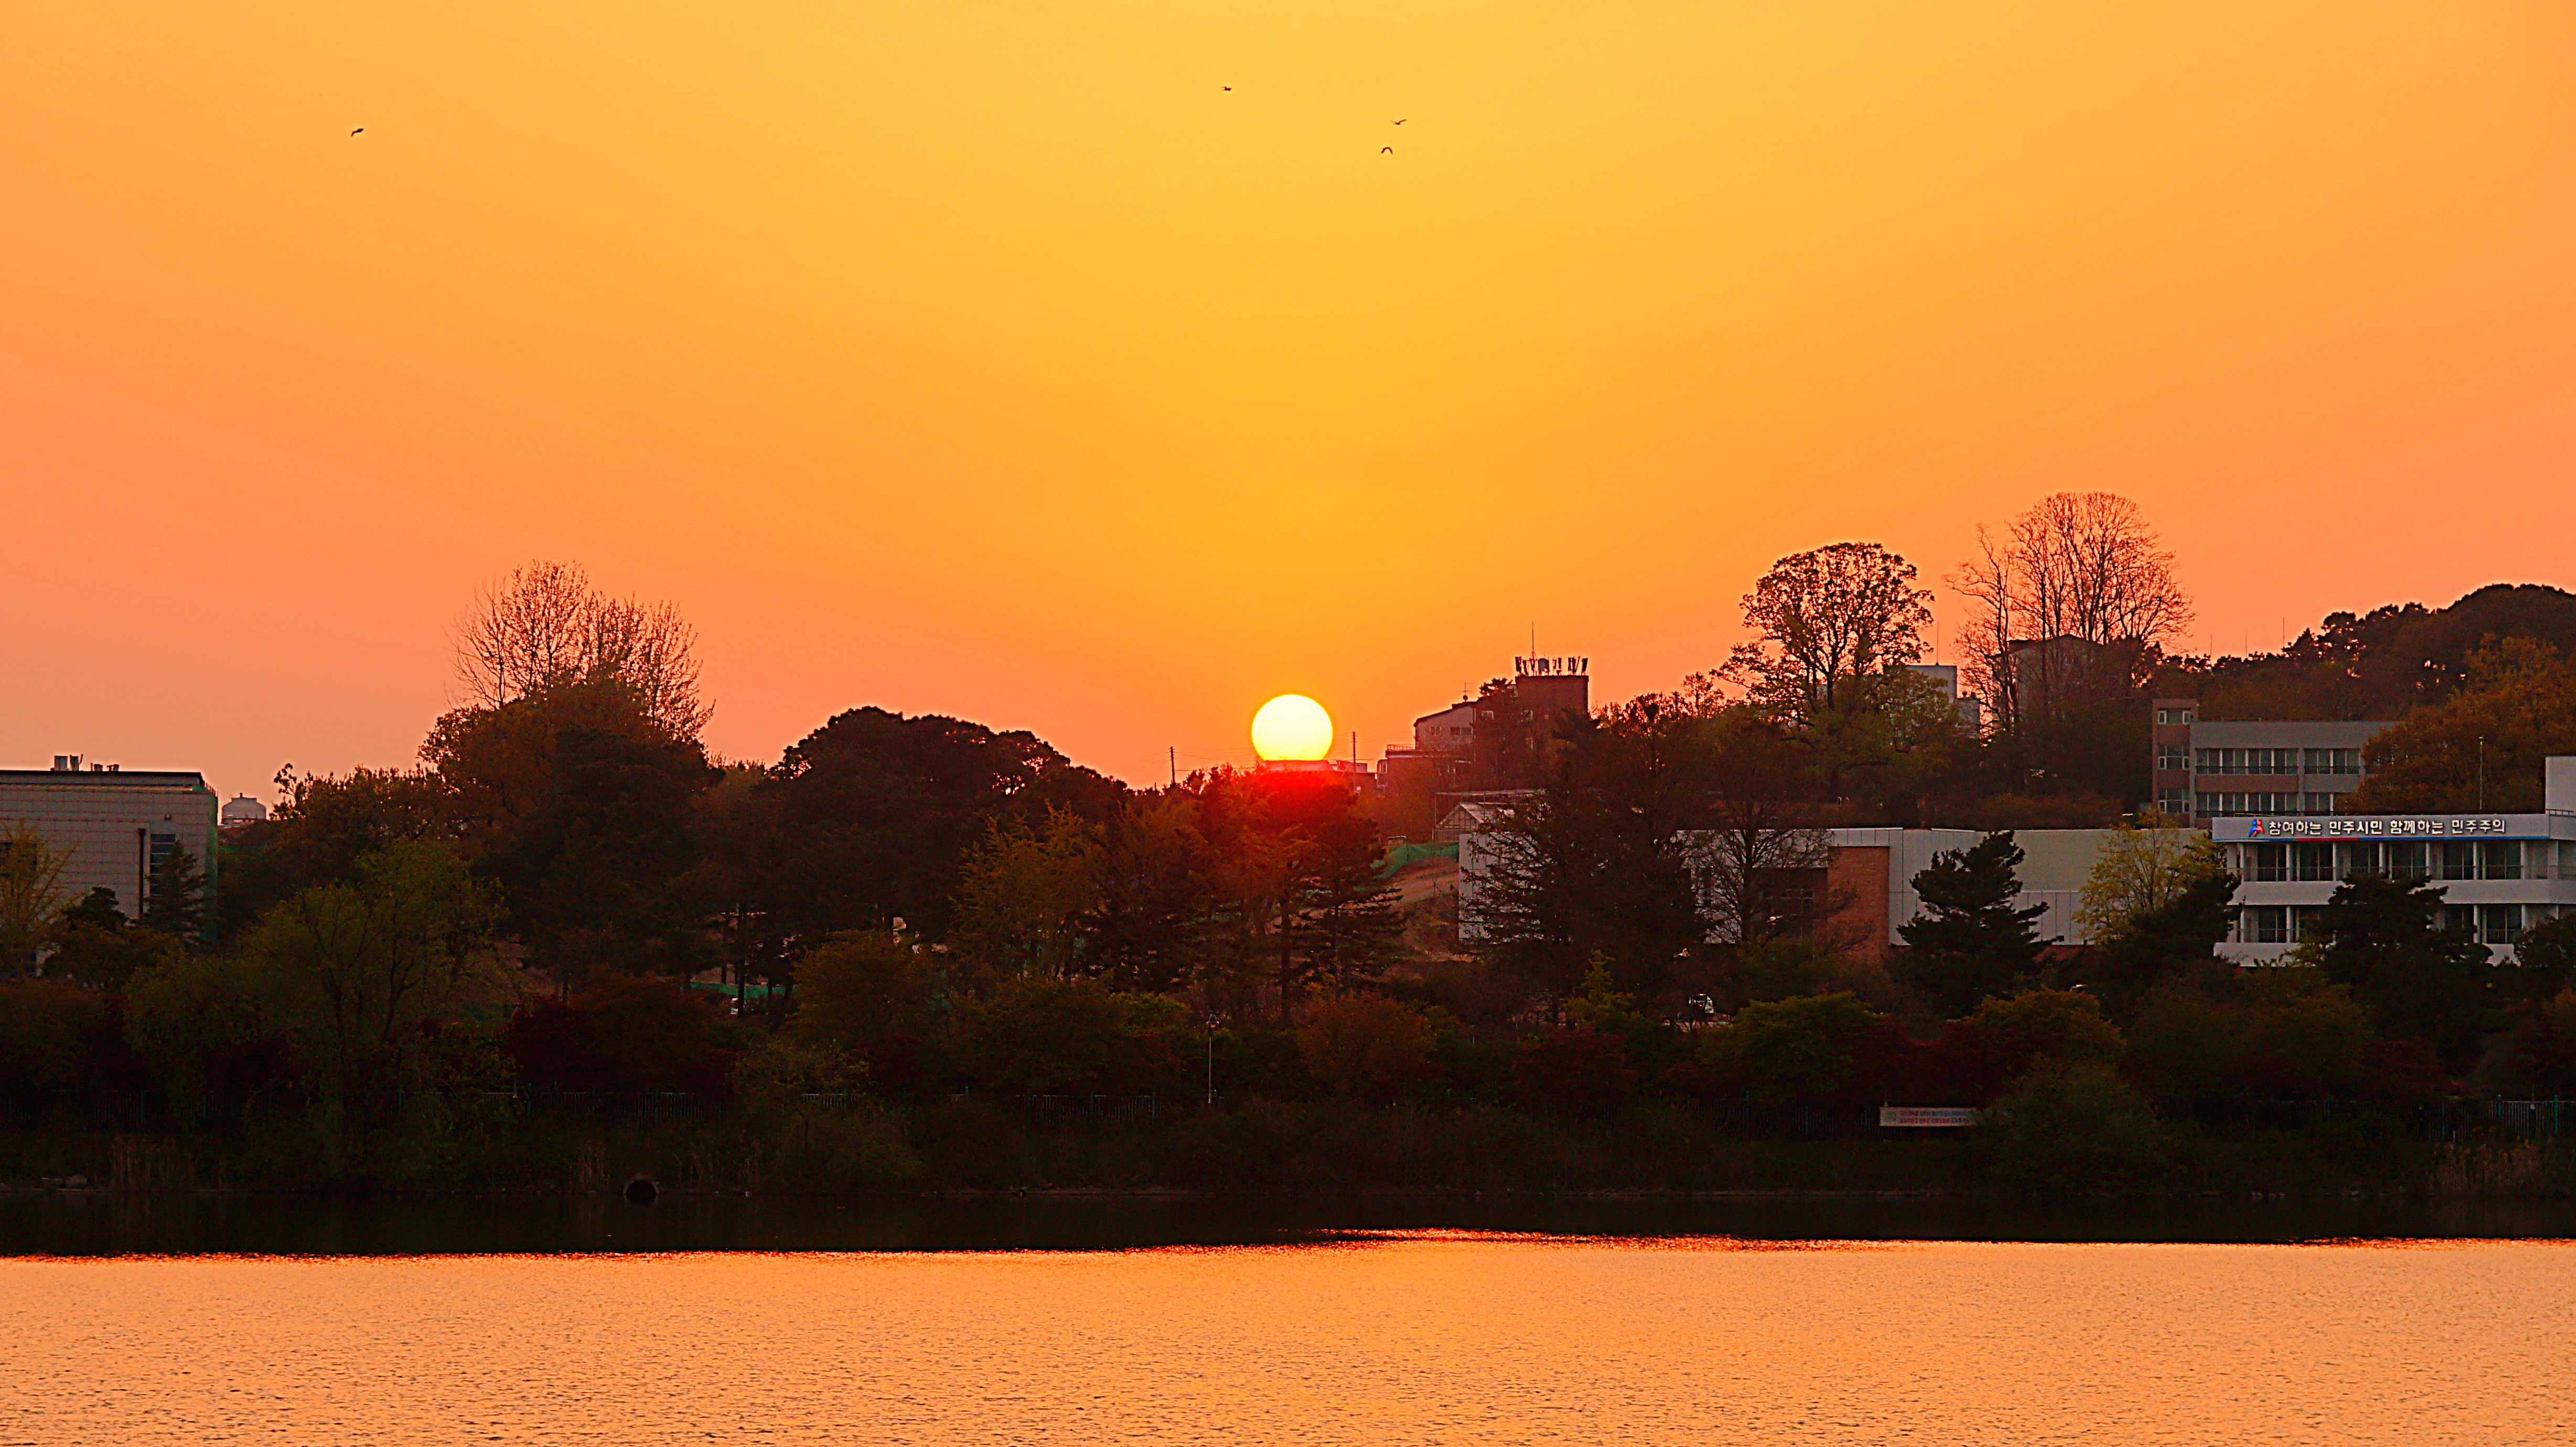
sunset, suwon, korea, flower, mountain, park, sky, atmosphere, ecoregion, afterglow, amber, natural landscape, leaf, tree, dusk, building, orange, lighting, red sky at morning, sunlight, atmospheric phenomenon, horizon, sunrise, biome, woody plant, sun, astronomical object, grass, landscape, plant, plain, rural area, Tints and shades, heat, beauty, calm, dawn, city, backlighting, window, cumulus, evening, field, reservoir, reflection, soil, lake, silhouette, wildlife, hill, grassland, house, skyline